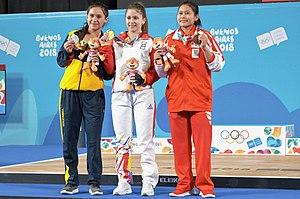
Cérémonie des vainqueurs des Jeux olympiques de la jeunesse de 2018. Haltérophilie Filles -53 Kg.